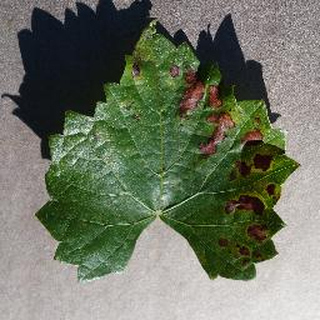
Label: grape_esca_black_measles